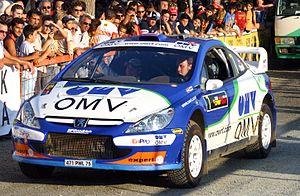
Bozian Racing est une équipe française de sport automobile fondée en 1969 par Arthur Bozian. Bien qu'elle ait aussi couru sur circuit en Formule Renault, le rallye représente l'activité principale de l'équipe.